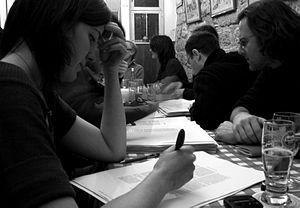
Amicale de la Biennale de Paris.
La Biennale de Paris est une manifestation internationale d'art fondée en 1959 par André Malraux, alors ministre d'État chargé des Affaires culturelles. Raymond Cogniat en fut le premier Délégué général. La Direction fut assurée jusqu'en 1983 par Georges Boudaille. De 1983 à 2000 la biennale est restée dans le domaine public et en 2000 Alexandre Gurita en reprend la Direction.